Sky position (RA, Dec in degrees): 227.789, 7.737
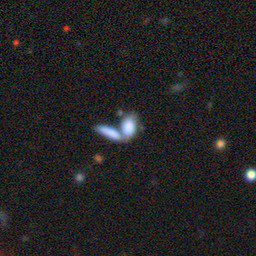
Galaxy morphology: Merging Galaxies